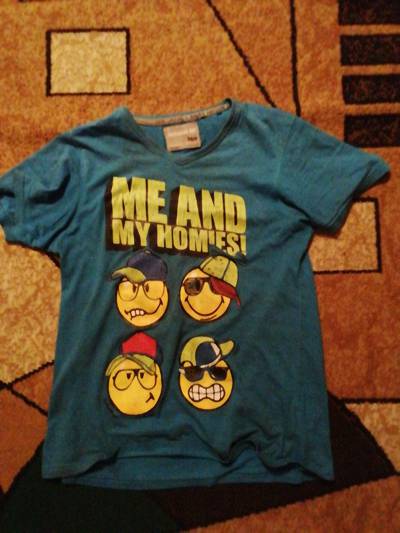
Waste category: clothes